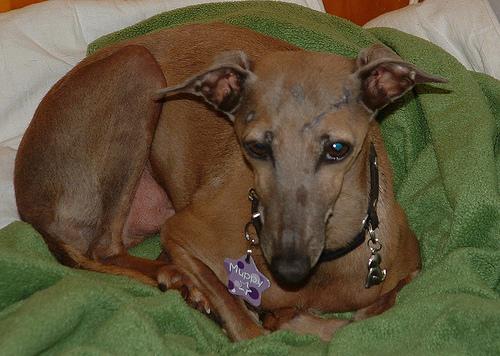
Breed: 238-n000099-Italian_greyhound